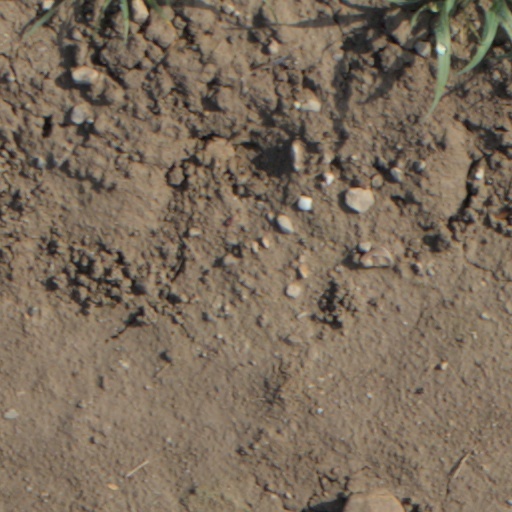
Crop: wheat